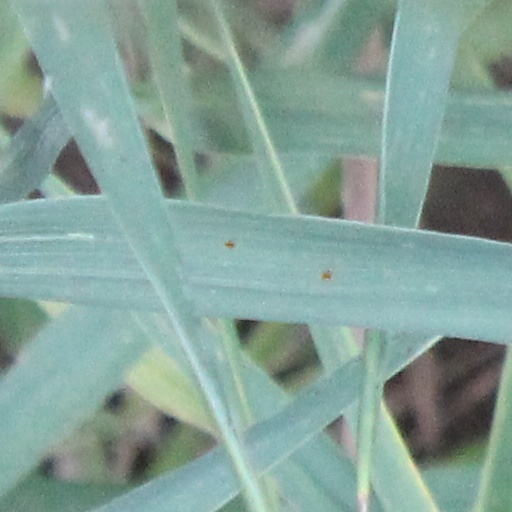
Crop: wheat